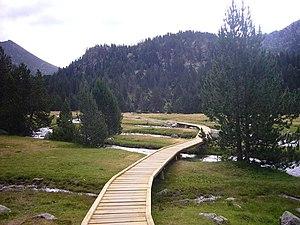
Le parc national d'Aigüestortes et lac Saint-Maurice a été créé en 1955. C'est l'unique parc national espagnol de la communauté autonome de Catalogne.